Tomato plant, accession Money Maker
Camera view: vertical (180 deg); turntable rotation: 150 degrees
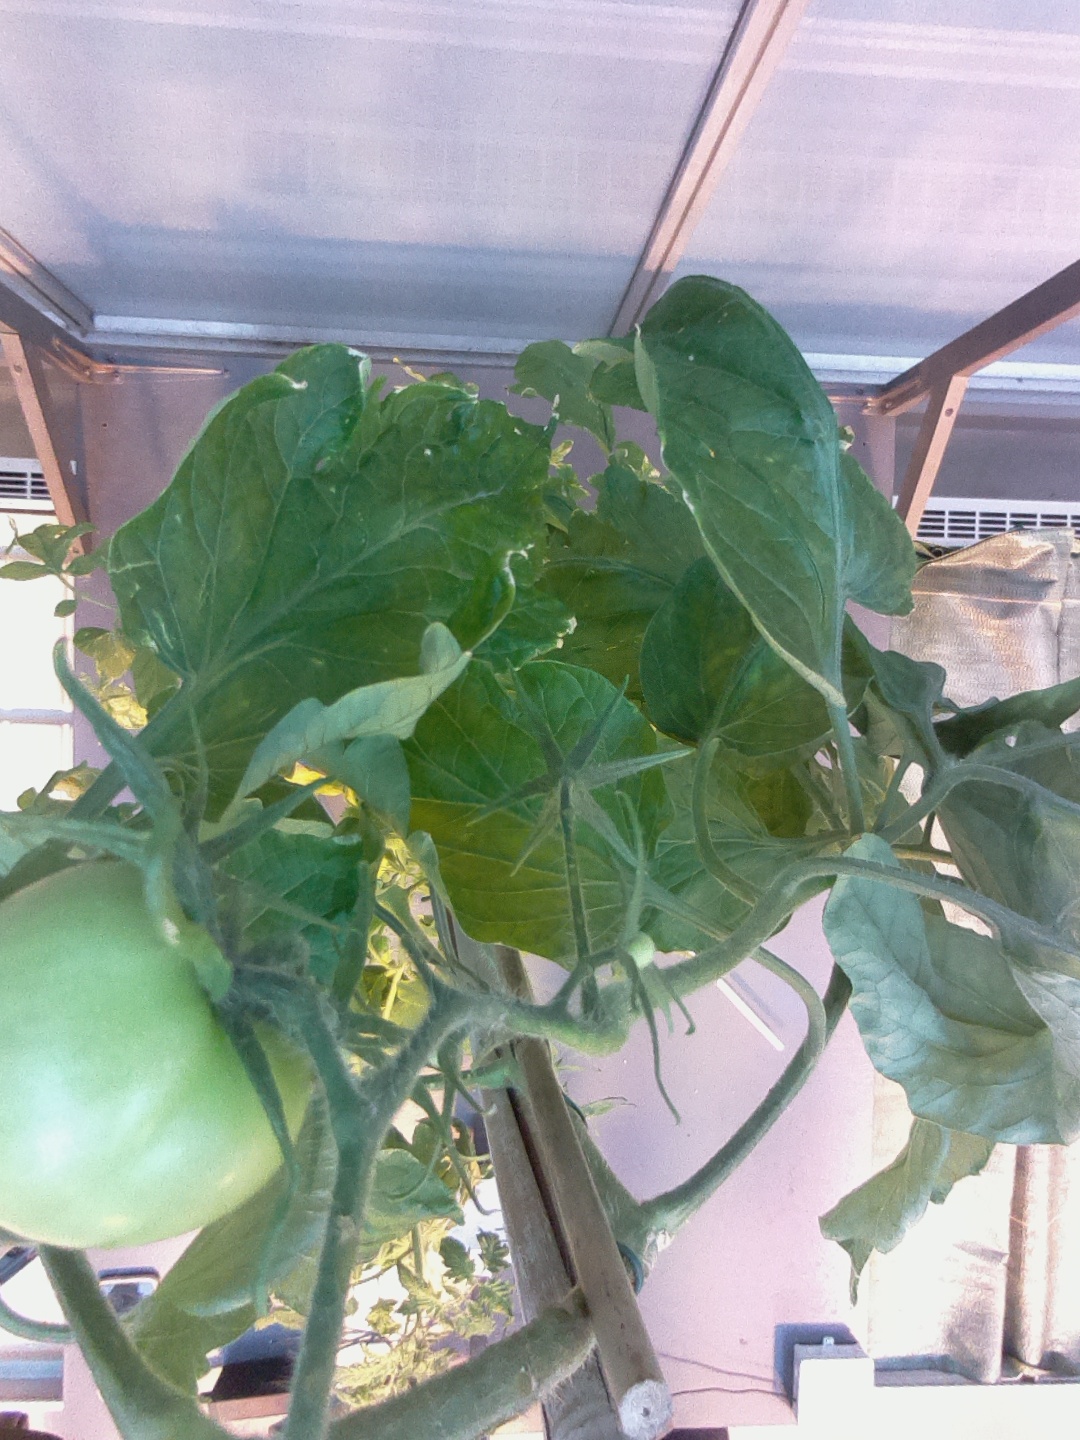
BBCH growth stage 74: 40%-50% of final fruit size